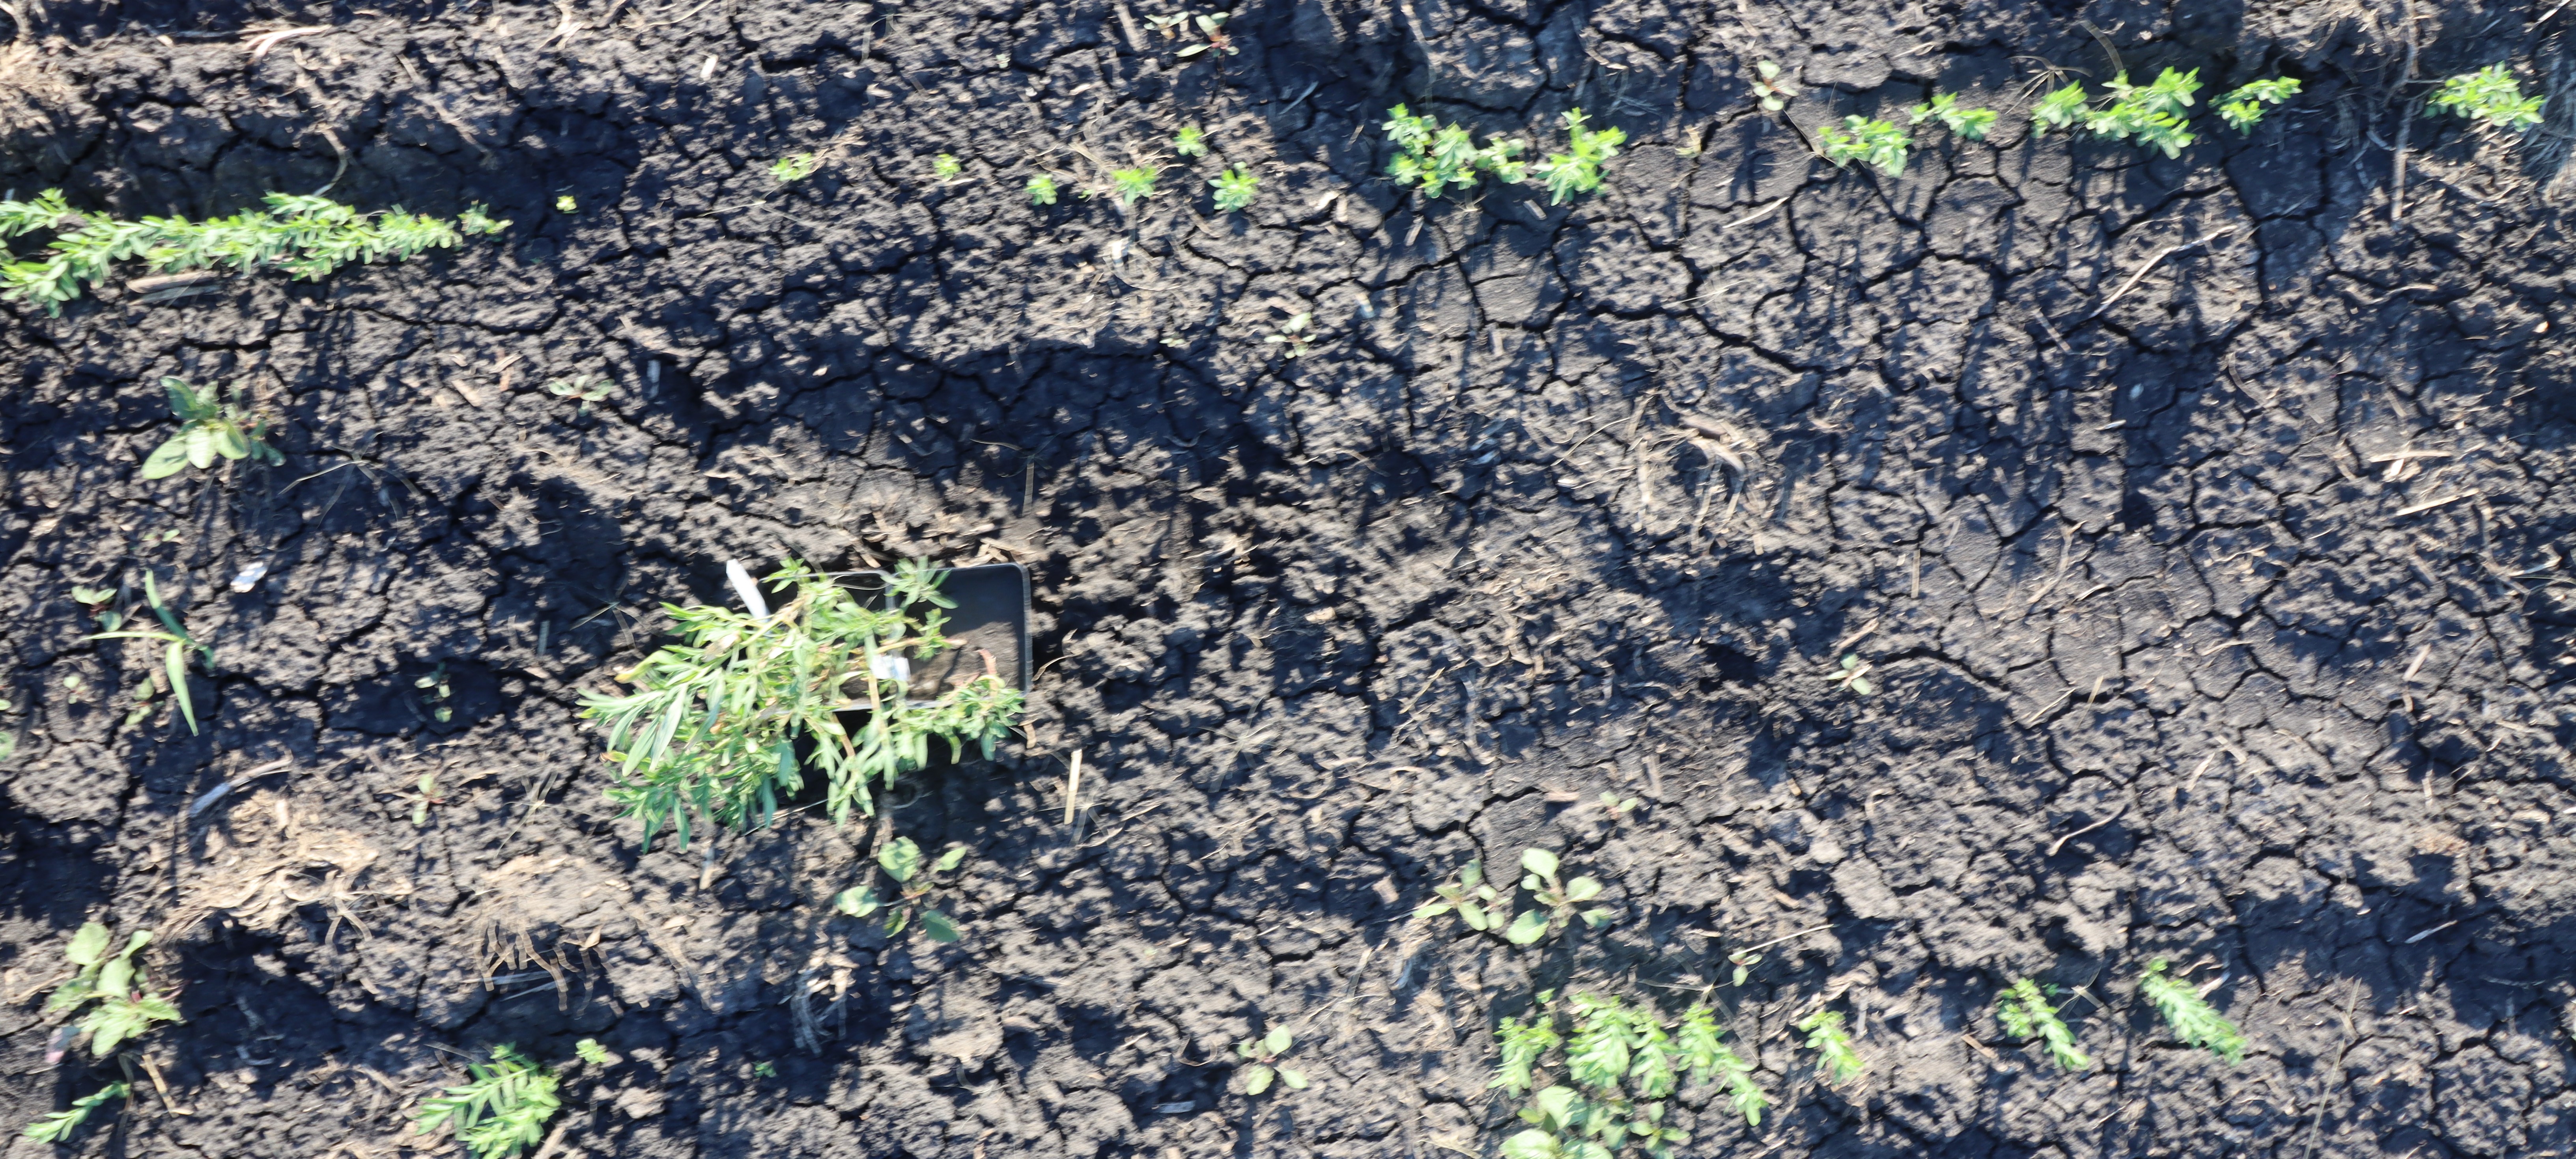
Crop: Flax
Objects: Kochia, Kochia, Flax, Flax, Flax, Flax, Flax, Flax, Flax, Flax, Flax, Flax, Flax, Flax, Flax, Flax, Flax, Flax, Flax, Flax, Flax, Flax, Flax, Flax